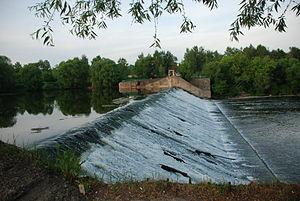
La Nara est une rivière de Russie et un affluent gauche de l'Oka, dans le bassin hydrographique de la Volga.